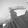
ASL letter: G